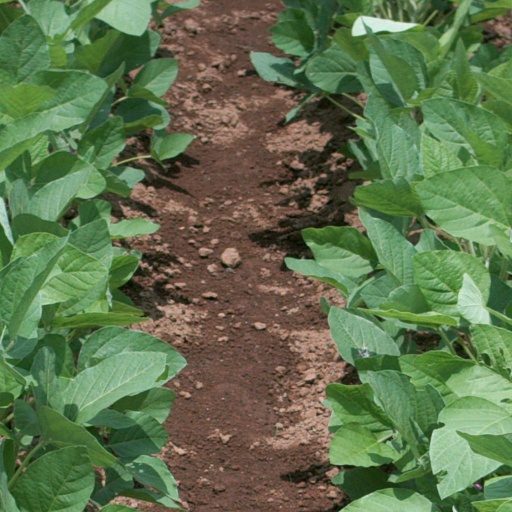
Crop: soybean